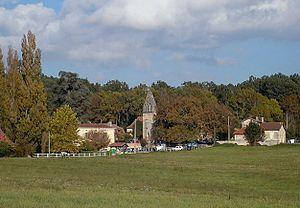
Eglise Neuve d'Issac (Dordogne)
Église-Neuve-d'Issac est une commune française située dans le département de la Dordogne, en région Nouvelle-Aquitaine.